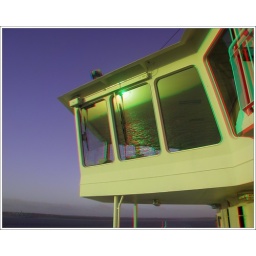
reflections in bridge window